Eska Music Awards

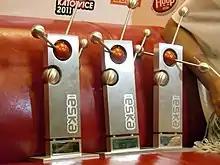

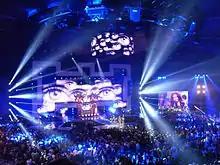
Eska Music Awards 2011

Eska Music Awards (EMA) is a Polish awards ceremony for national and international music, launched in 2002 by Radio Eska. The awards were last presented in 2017.